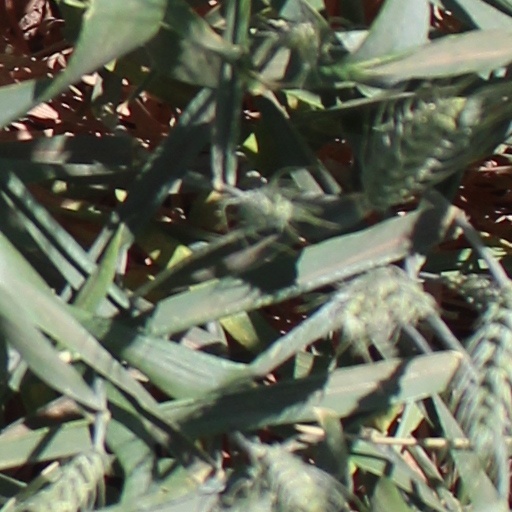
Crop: wheat